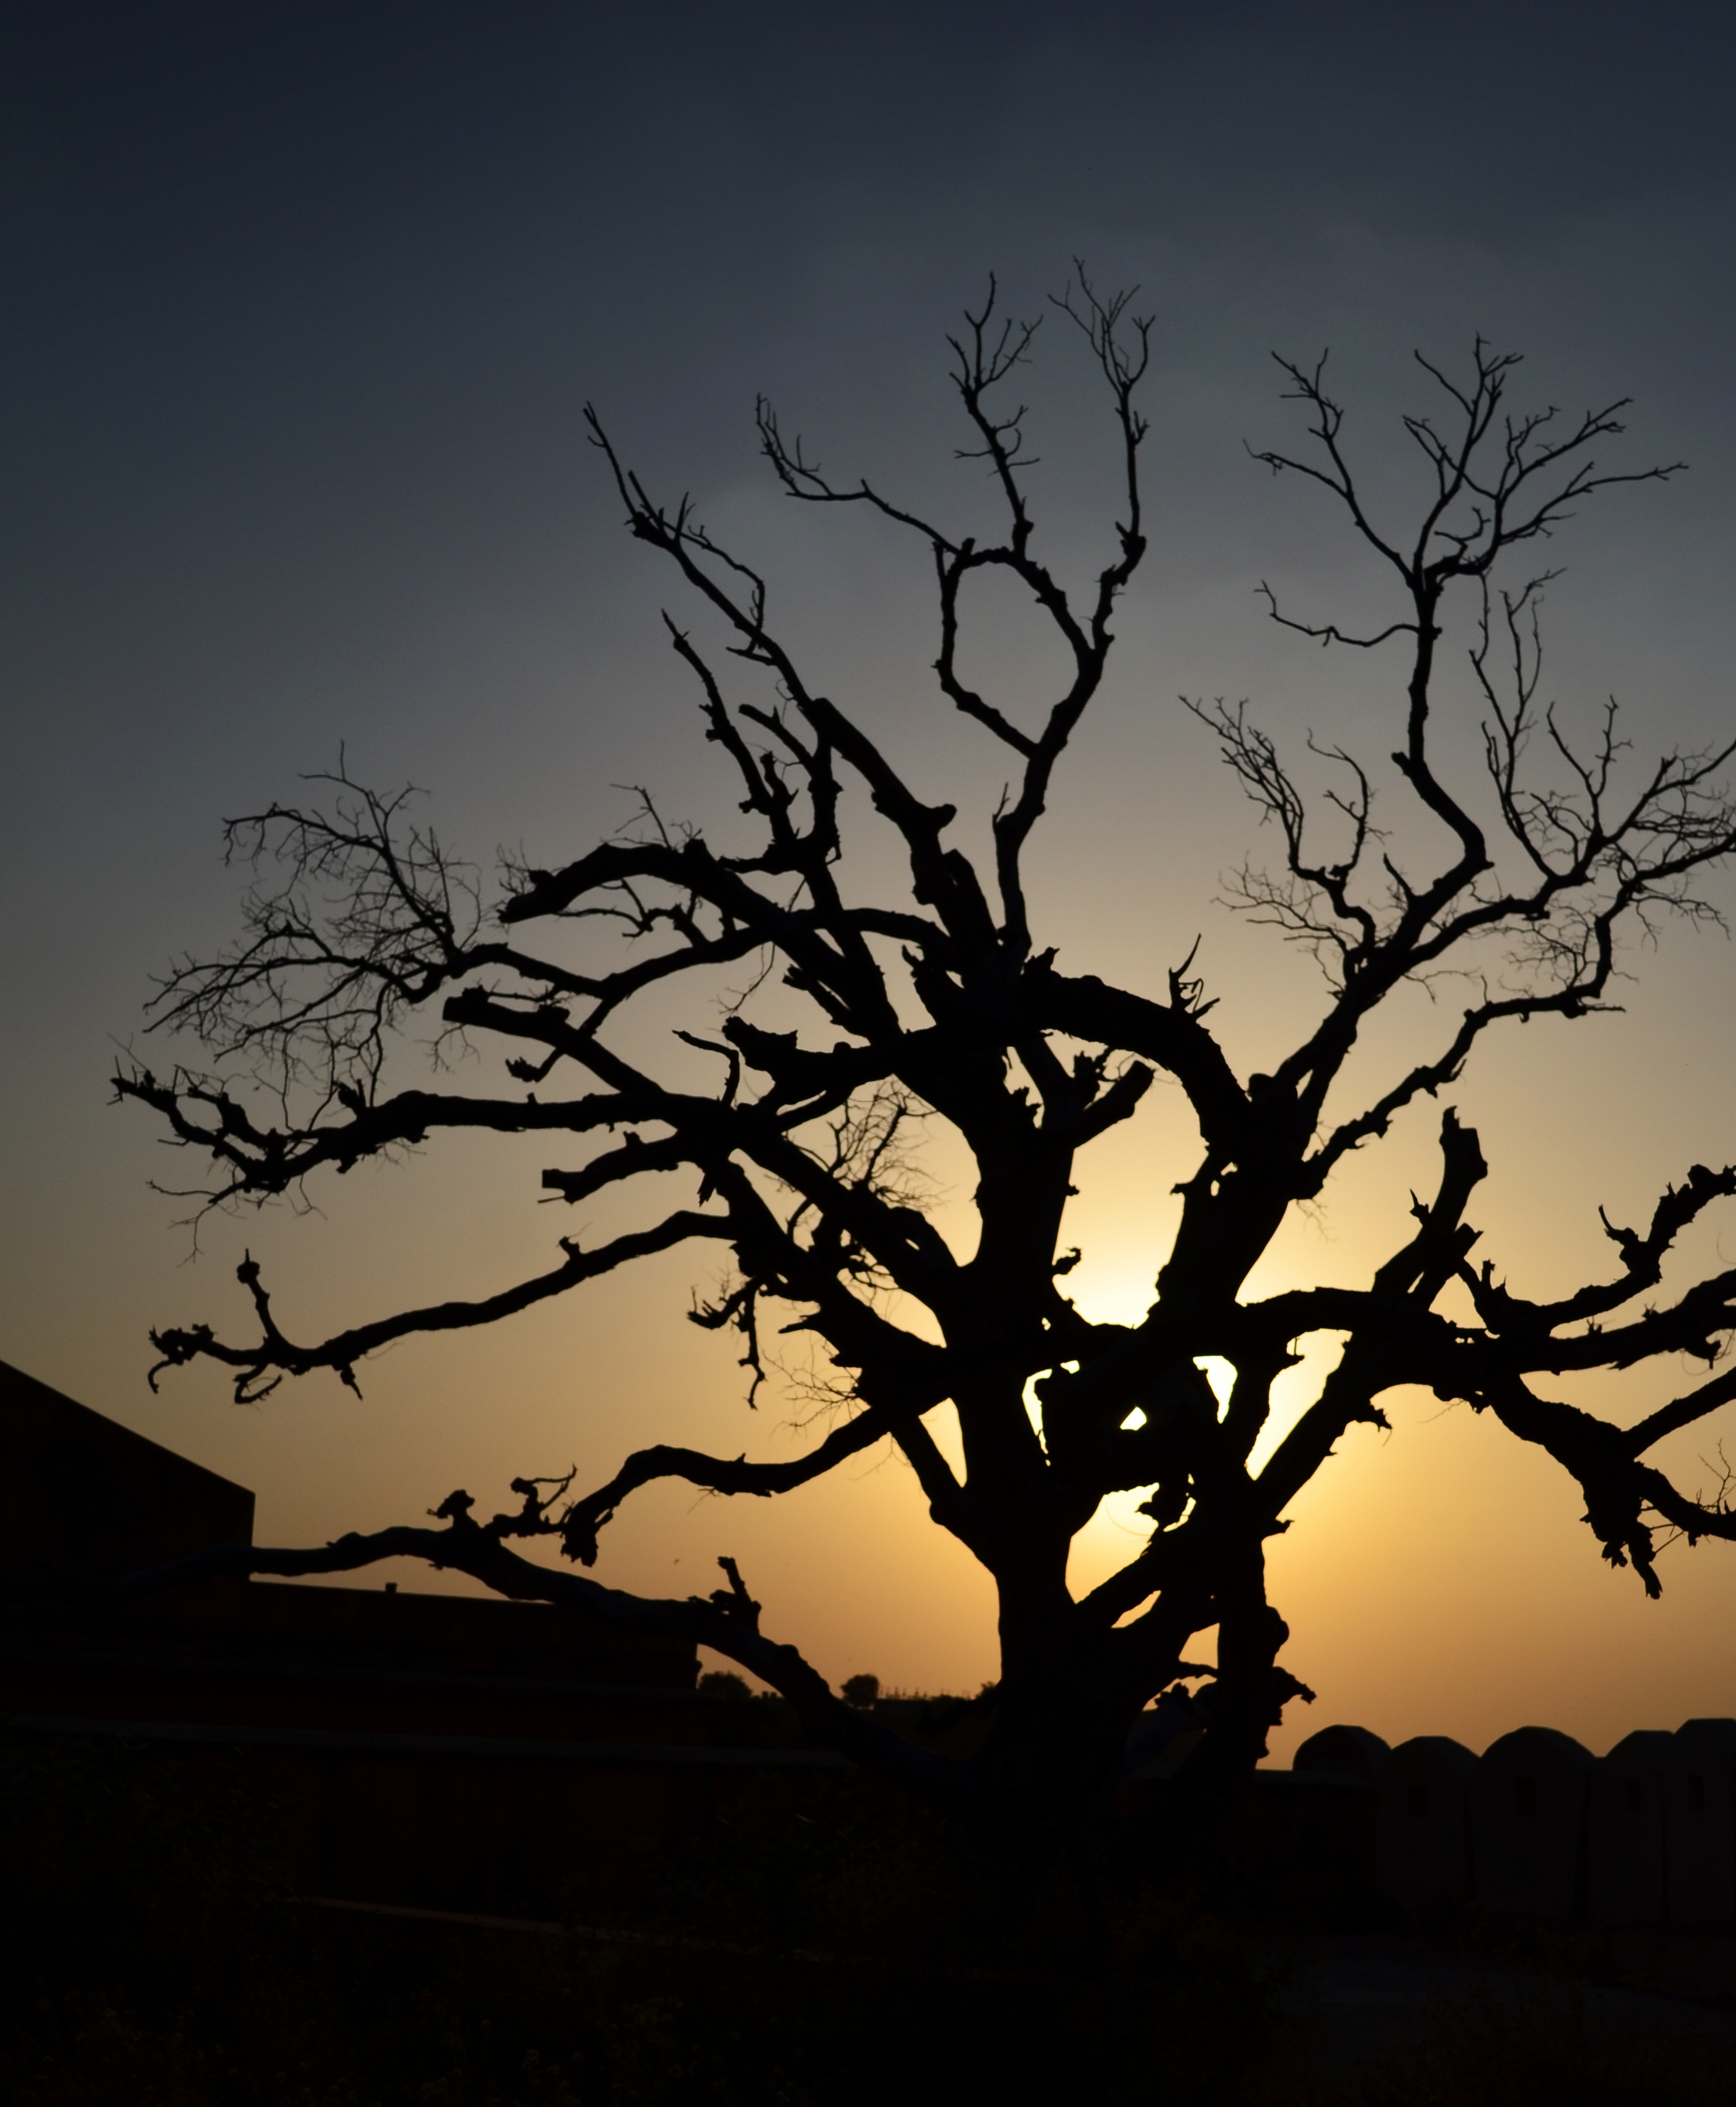
tree, nature, branch, silhouette, plant, sky, sunrise, sunset, sunlight, morning, dawn, atmosphere, dusk, evening, darkness, savanna, atmospheric phenomenon, woody plant